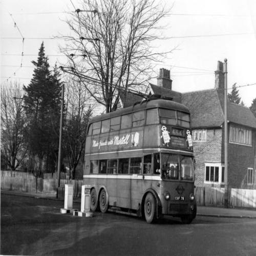
mass transportation system that took me to and from school